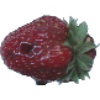
Label: strawberry_wedge